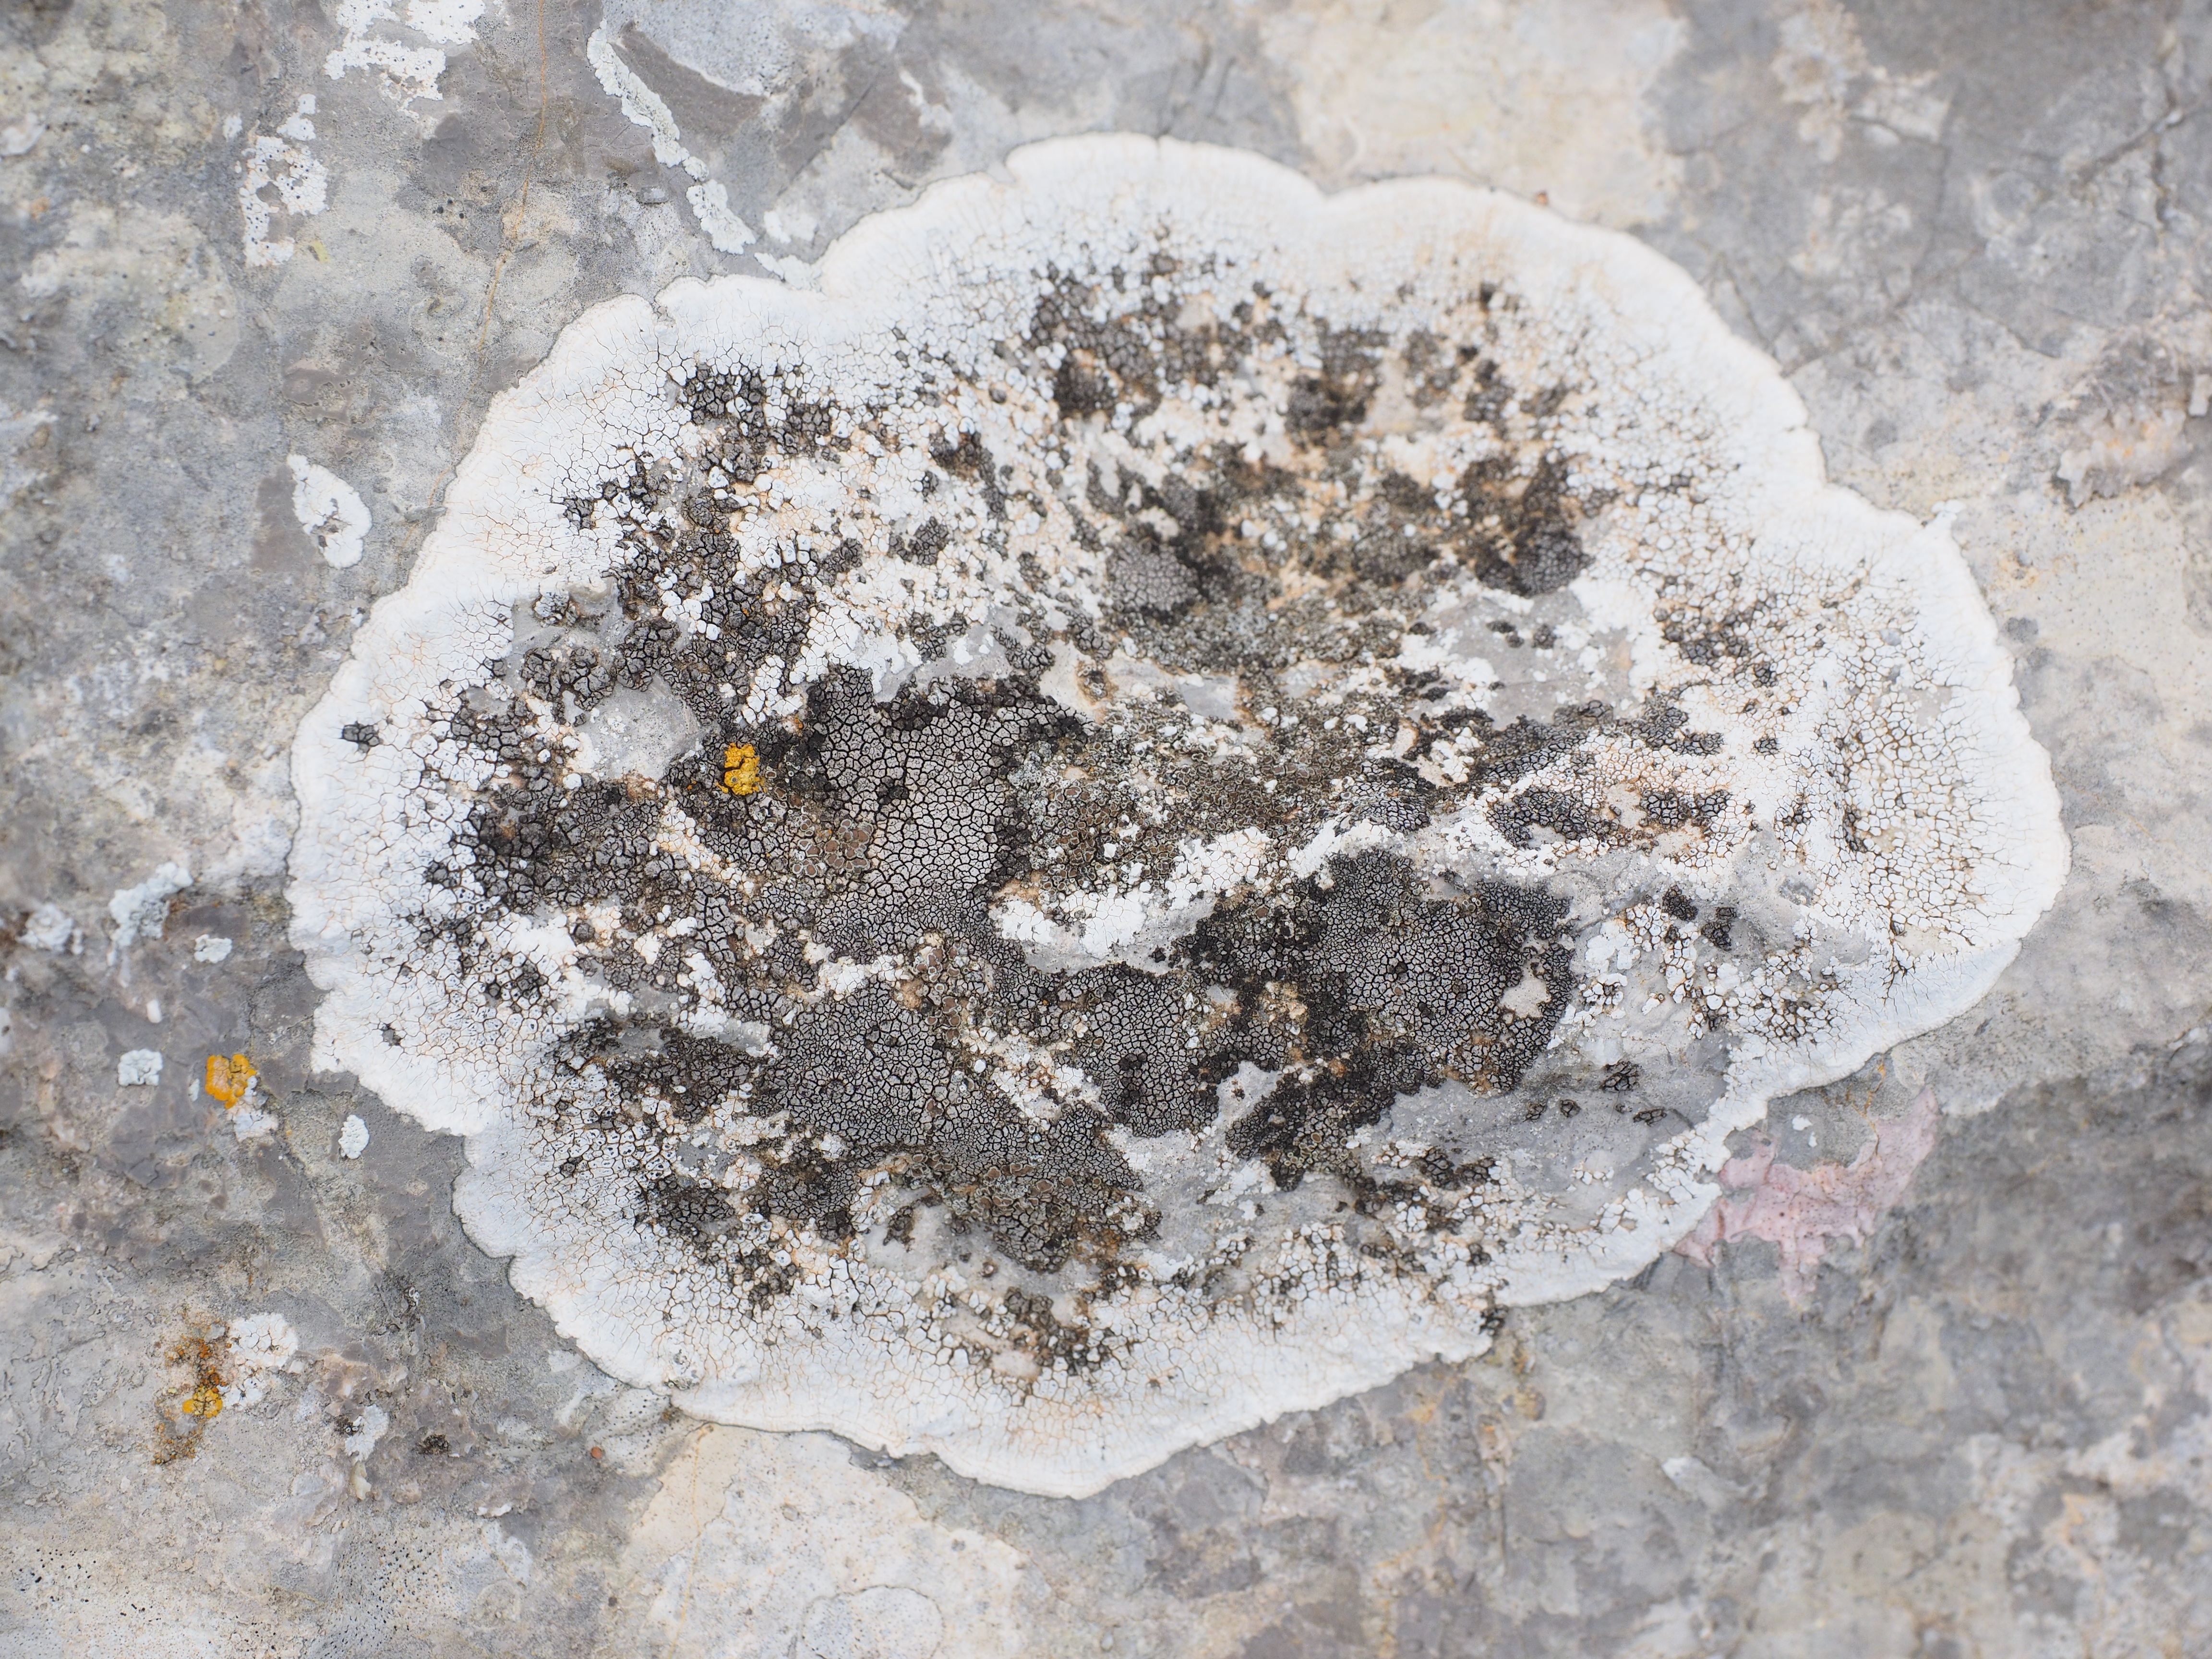
rock, soil, material, lichen, grey, geology, limestone, crust lichen, lichen growth, parellflechte, ochrolechia parella, cake braid, tephromela atra